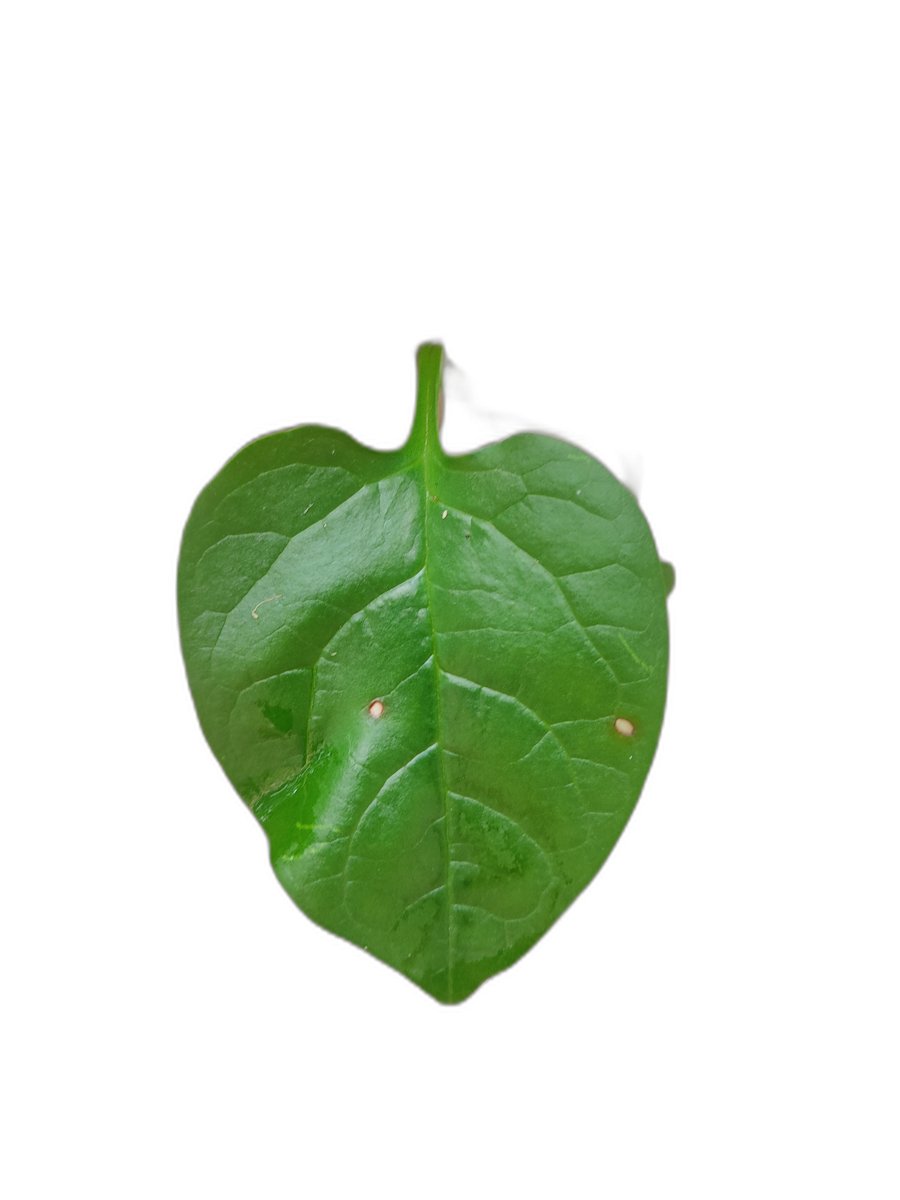
Label: Bacterial-Spot